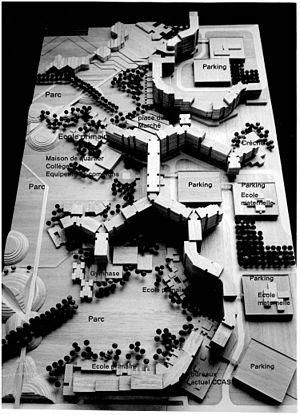
Maquette en bois de la Galerie de l'Arlequin - Villeneuve de Grenoble
La Villeneuve est un grand ensemble d'urbanisation situé dans le sud de Grenoble réalisé par l’atelier d'urbanisme et d'architecture entre 1970 et 1983. Cet ensemble regroupe plusieurs quartiers situés sur la commune de Grenoble et d'Echirolles, parmi lesquels le Village Olympique, conçu par l'architecte Maurice Novarina, l'emblématique quartier de l'Arlequin et le quartier des Baladins distribués autour d'un espace central : Grand'Place.